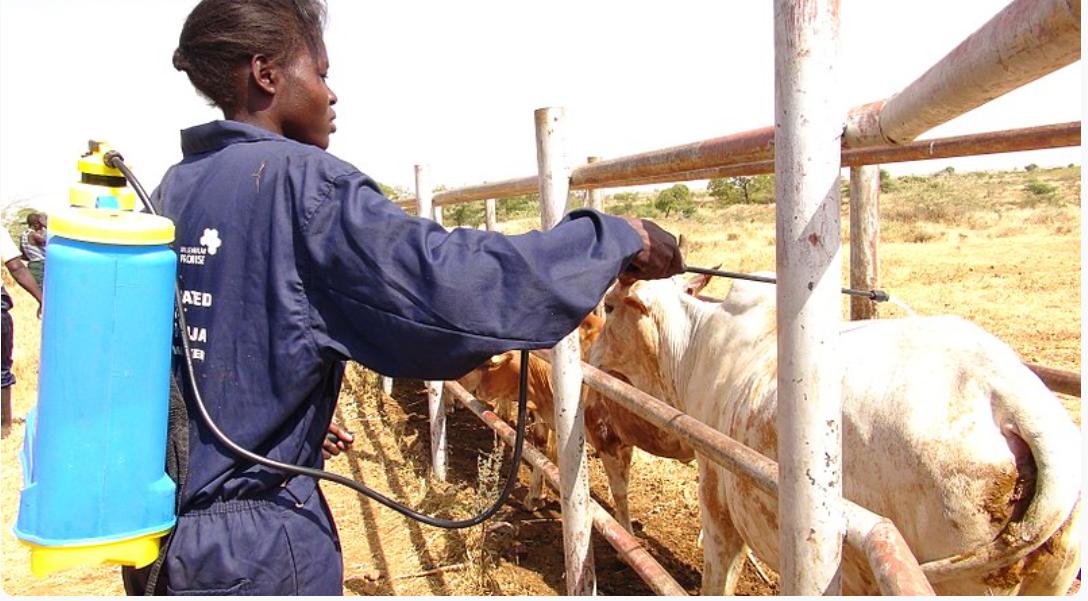
Ni mfanyakazi wa mifugo ambaye ananyunyuzia ng`ombe dawa ya wadudu au kuwatibu wagonjwa pengine ya ngozi. Yuko ndani ya zizi la fungo na ana kifaa cha kunyunyuzia dawa. Ambacho kimefungwa mgongoni.